Excess Baggage (1928 film)

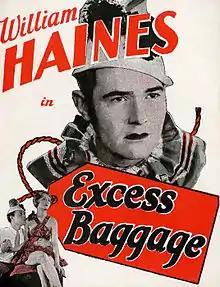

Excess Baggage is a lost 1928 American synchronized sound comedy film directed by James Cruze and distributed by MGM. While the film has no audible dialog, it was released with a synchronized musical score with sound effects using both the sound-on-disc and sound-on-film process. The film was based on the 1927 play of the same name by John McGowan. The film starred William Haines, Josephine Dunn and Kathleen Clifford.